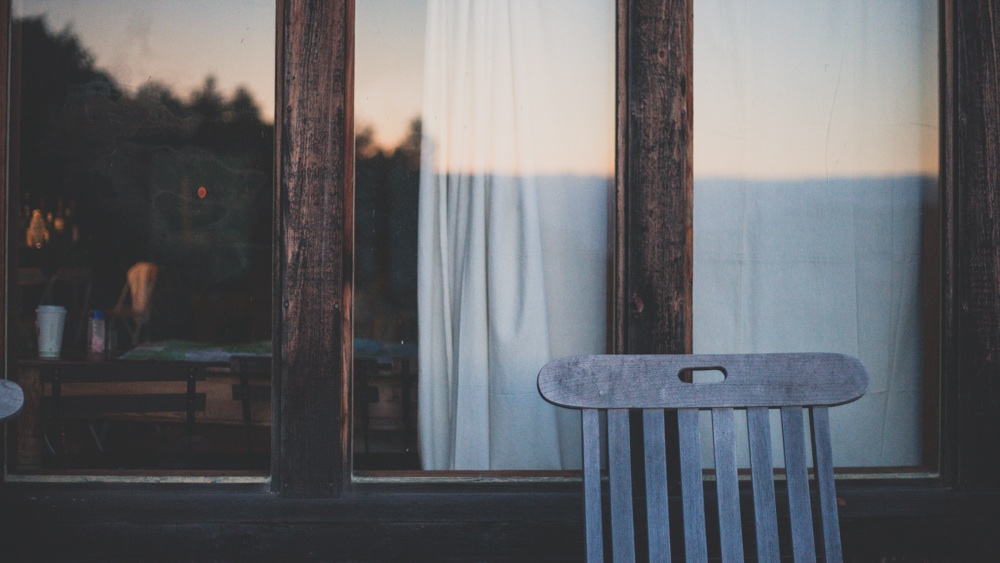
light, wood, house, chair, window, home, wall, porch, room, lighting, door, interior design